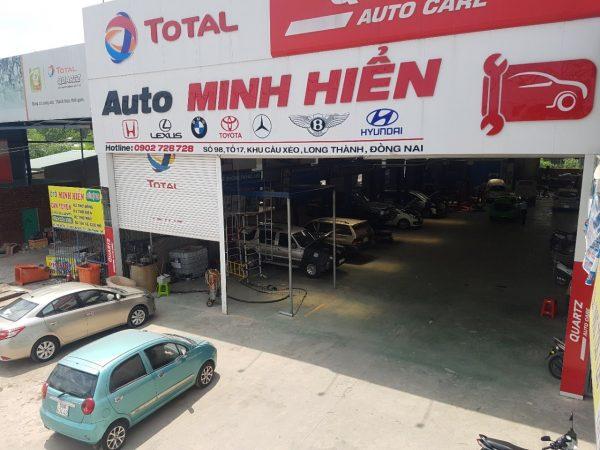
có hai chiếc ô tô đang đậu ở phía trước của khu xưởng